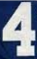
Number: 4